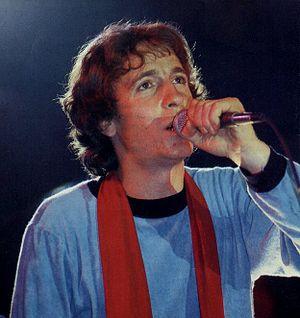
Rino Gaetano, pseudonyme de Salvatore Antonio Gaetano était un chanteur compositeur italien, considéré comme le fils unique de la chanson italienne, connu pour sa voix rugueuse et spontanée et pour l'ironie mordante de ses chansons socialement engagées.